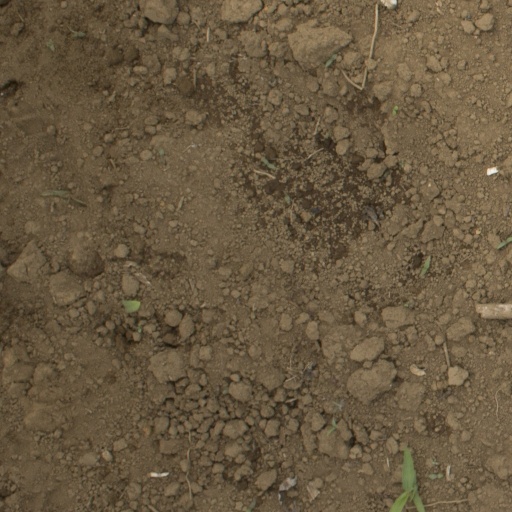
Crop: Jerusalem artichoke